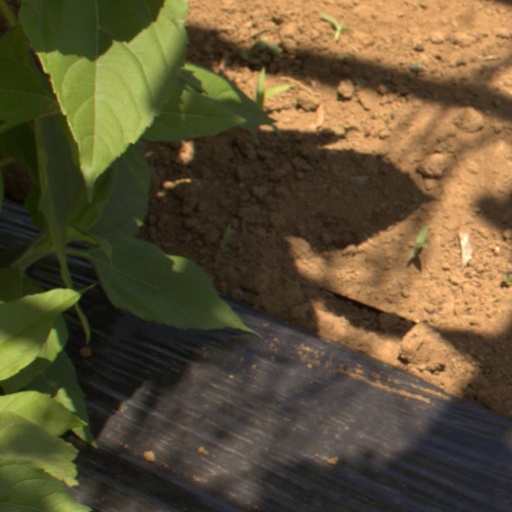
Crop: Jerusalem artichoke